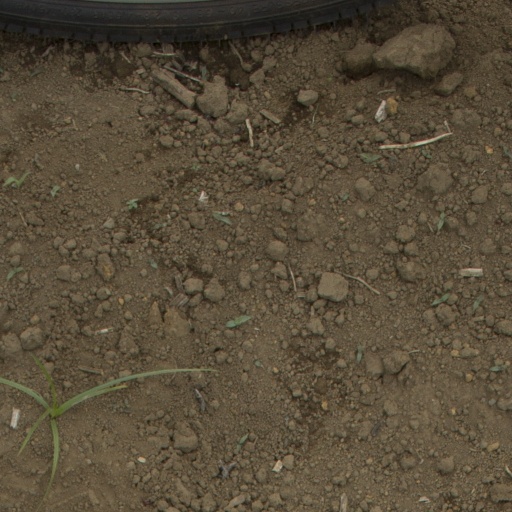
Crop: Jerusalem artichoke